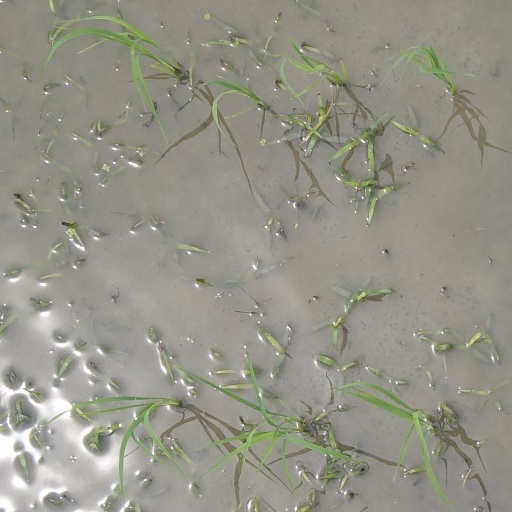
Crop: rice